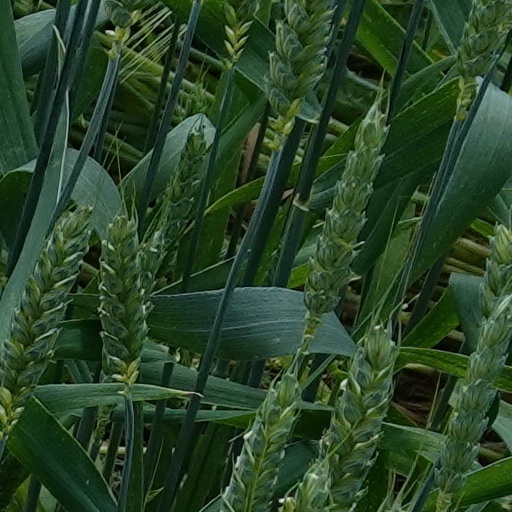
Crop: wheat